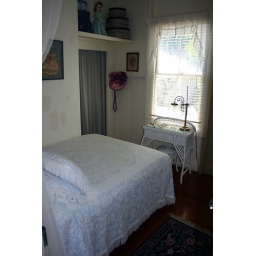
The second bedroom in the house I am staying in